Peter Westmacott

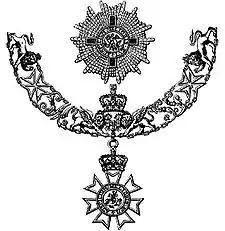
GCMG Collar and Breast Star

Westmacott joined the Foreign and Commonwealth Office in 1972, and his first overseas posting was as Second Secretary at Tehran, Iran, in 1974. In 1978, he was sent to the European Commission in Brussels, and from 1980 to 1984 he was in Paris. After a period in London he was in Ankara as Head of Chancery from 1987.